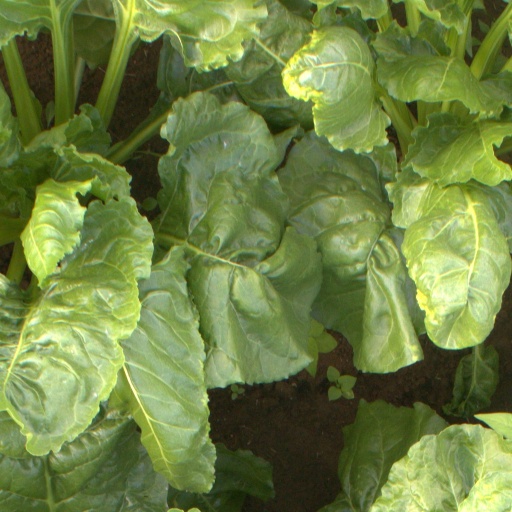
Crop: sugar beet